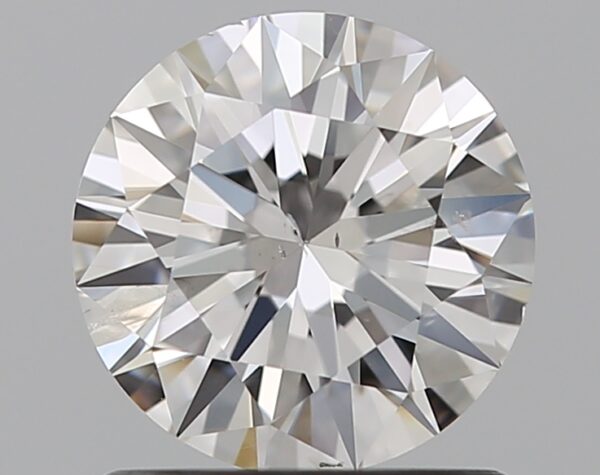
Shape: round
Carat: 1
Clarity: SI2
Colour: E
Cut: EX
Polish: EX
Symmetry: EX
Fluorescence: N
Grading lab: GIA
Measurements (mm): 6.46 x 6.48 x 3.91